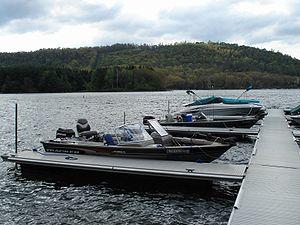
Le Deep Creek Lake est un lac situé dans l'État du Maryland aux États-Unis.